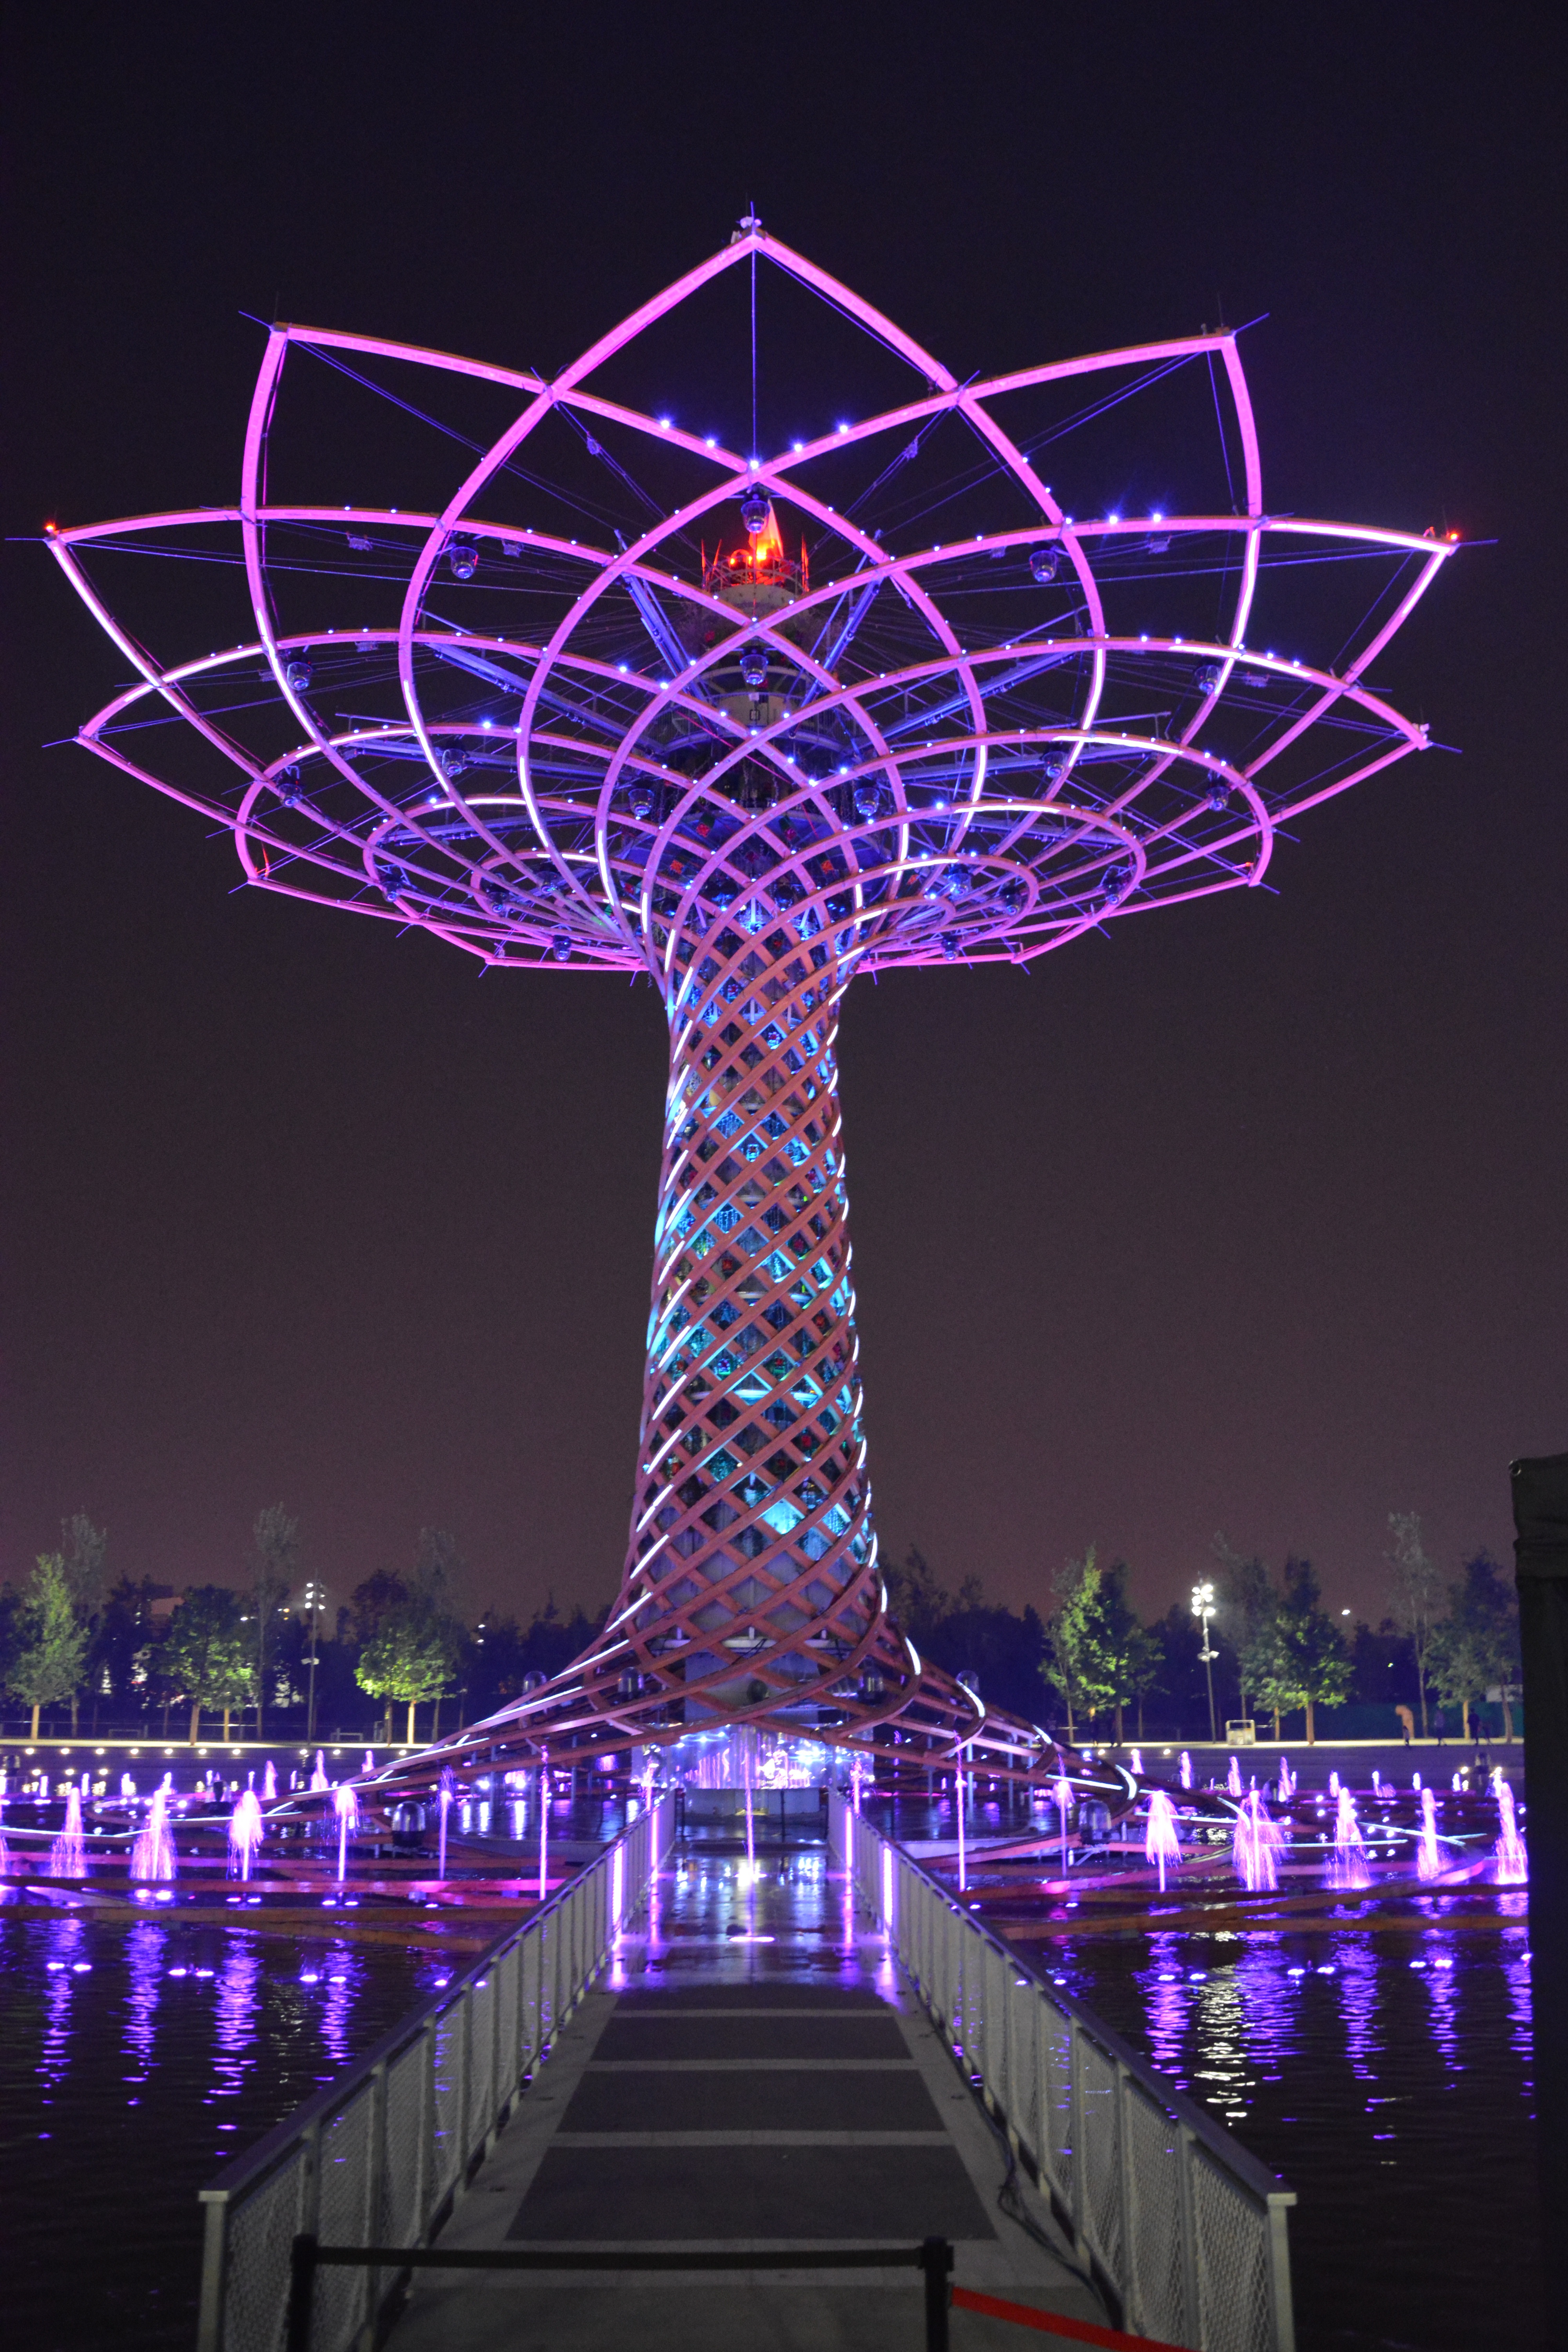
light, night, cityscape, ferris wheel, landmark, lighting, christmas decoration, symmetry, milan, shape, christmas lights, tree of life, universal exhibition